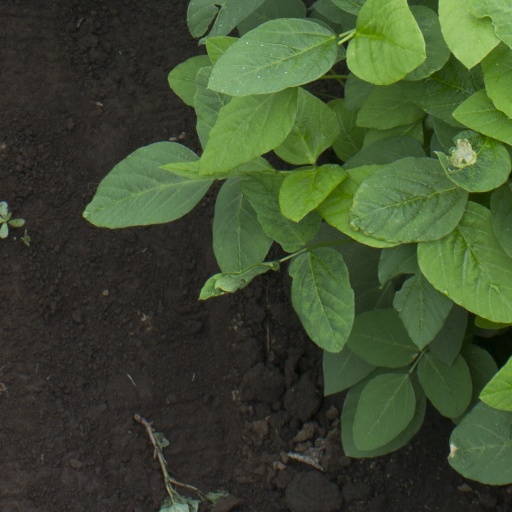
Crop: soybean